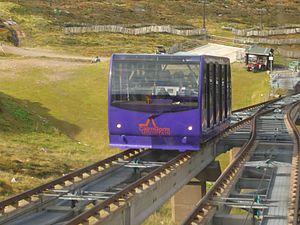
Le Funiculaire de Cairngorm Mountain est un funiculaire situé à Cairngorm Mountain dans la chaîne de montagne des Cairngorms près d'Aviemore en Écosse au Royaume-Uni. Inauguré en 2002, il s'agit de la remontée mécanique principale du domaine skiable de Cairngorm Mountain.
Le Cairn Gorm, en gaélique écossais An Càrn Gorm, est un sommet du Royaume-Uni situé en Écosse, dans les Cairngorms. Il culmine à 1 245 mètres d'altitude.